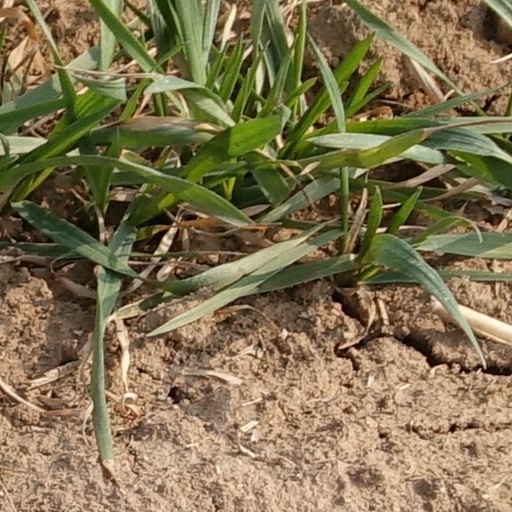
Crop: wheat